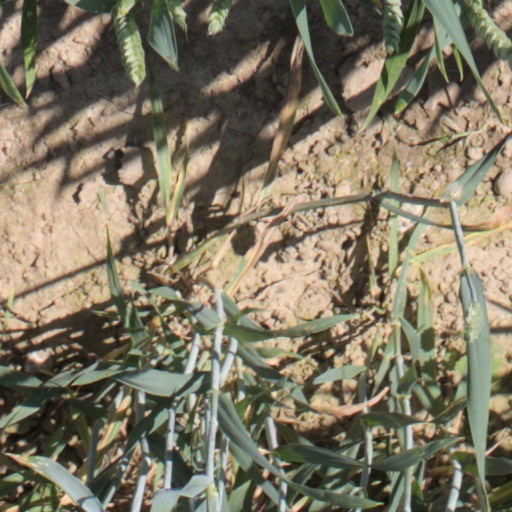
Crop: wheat